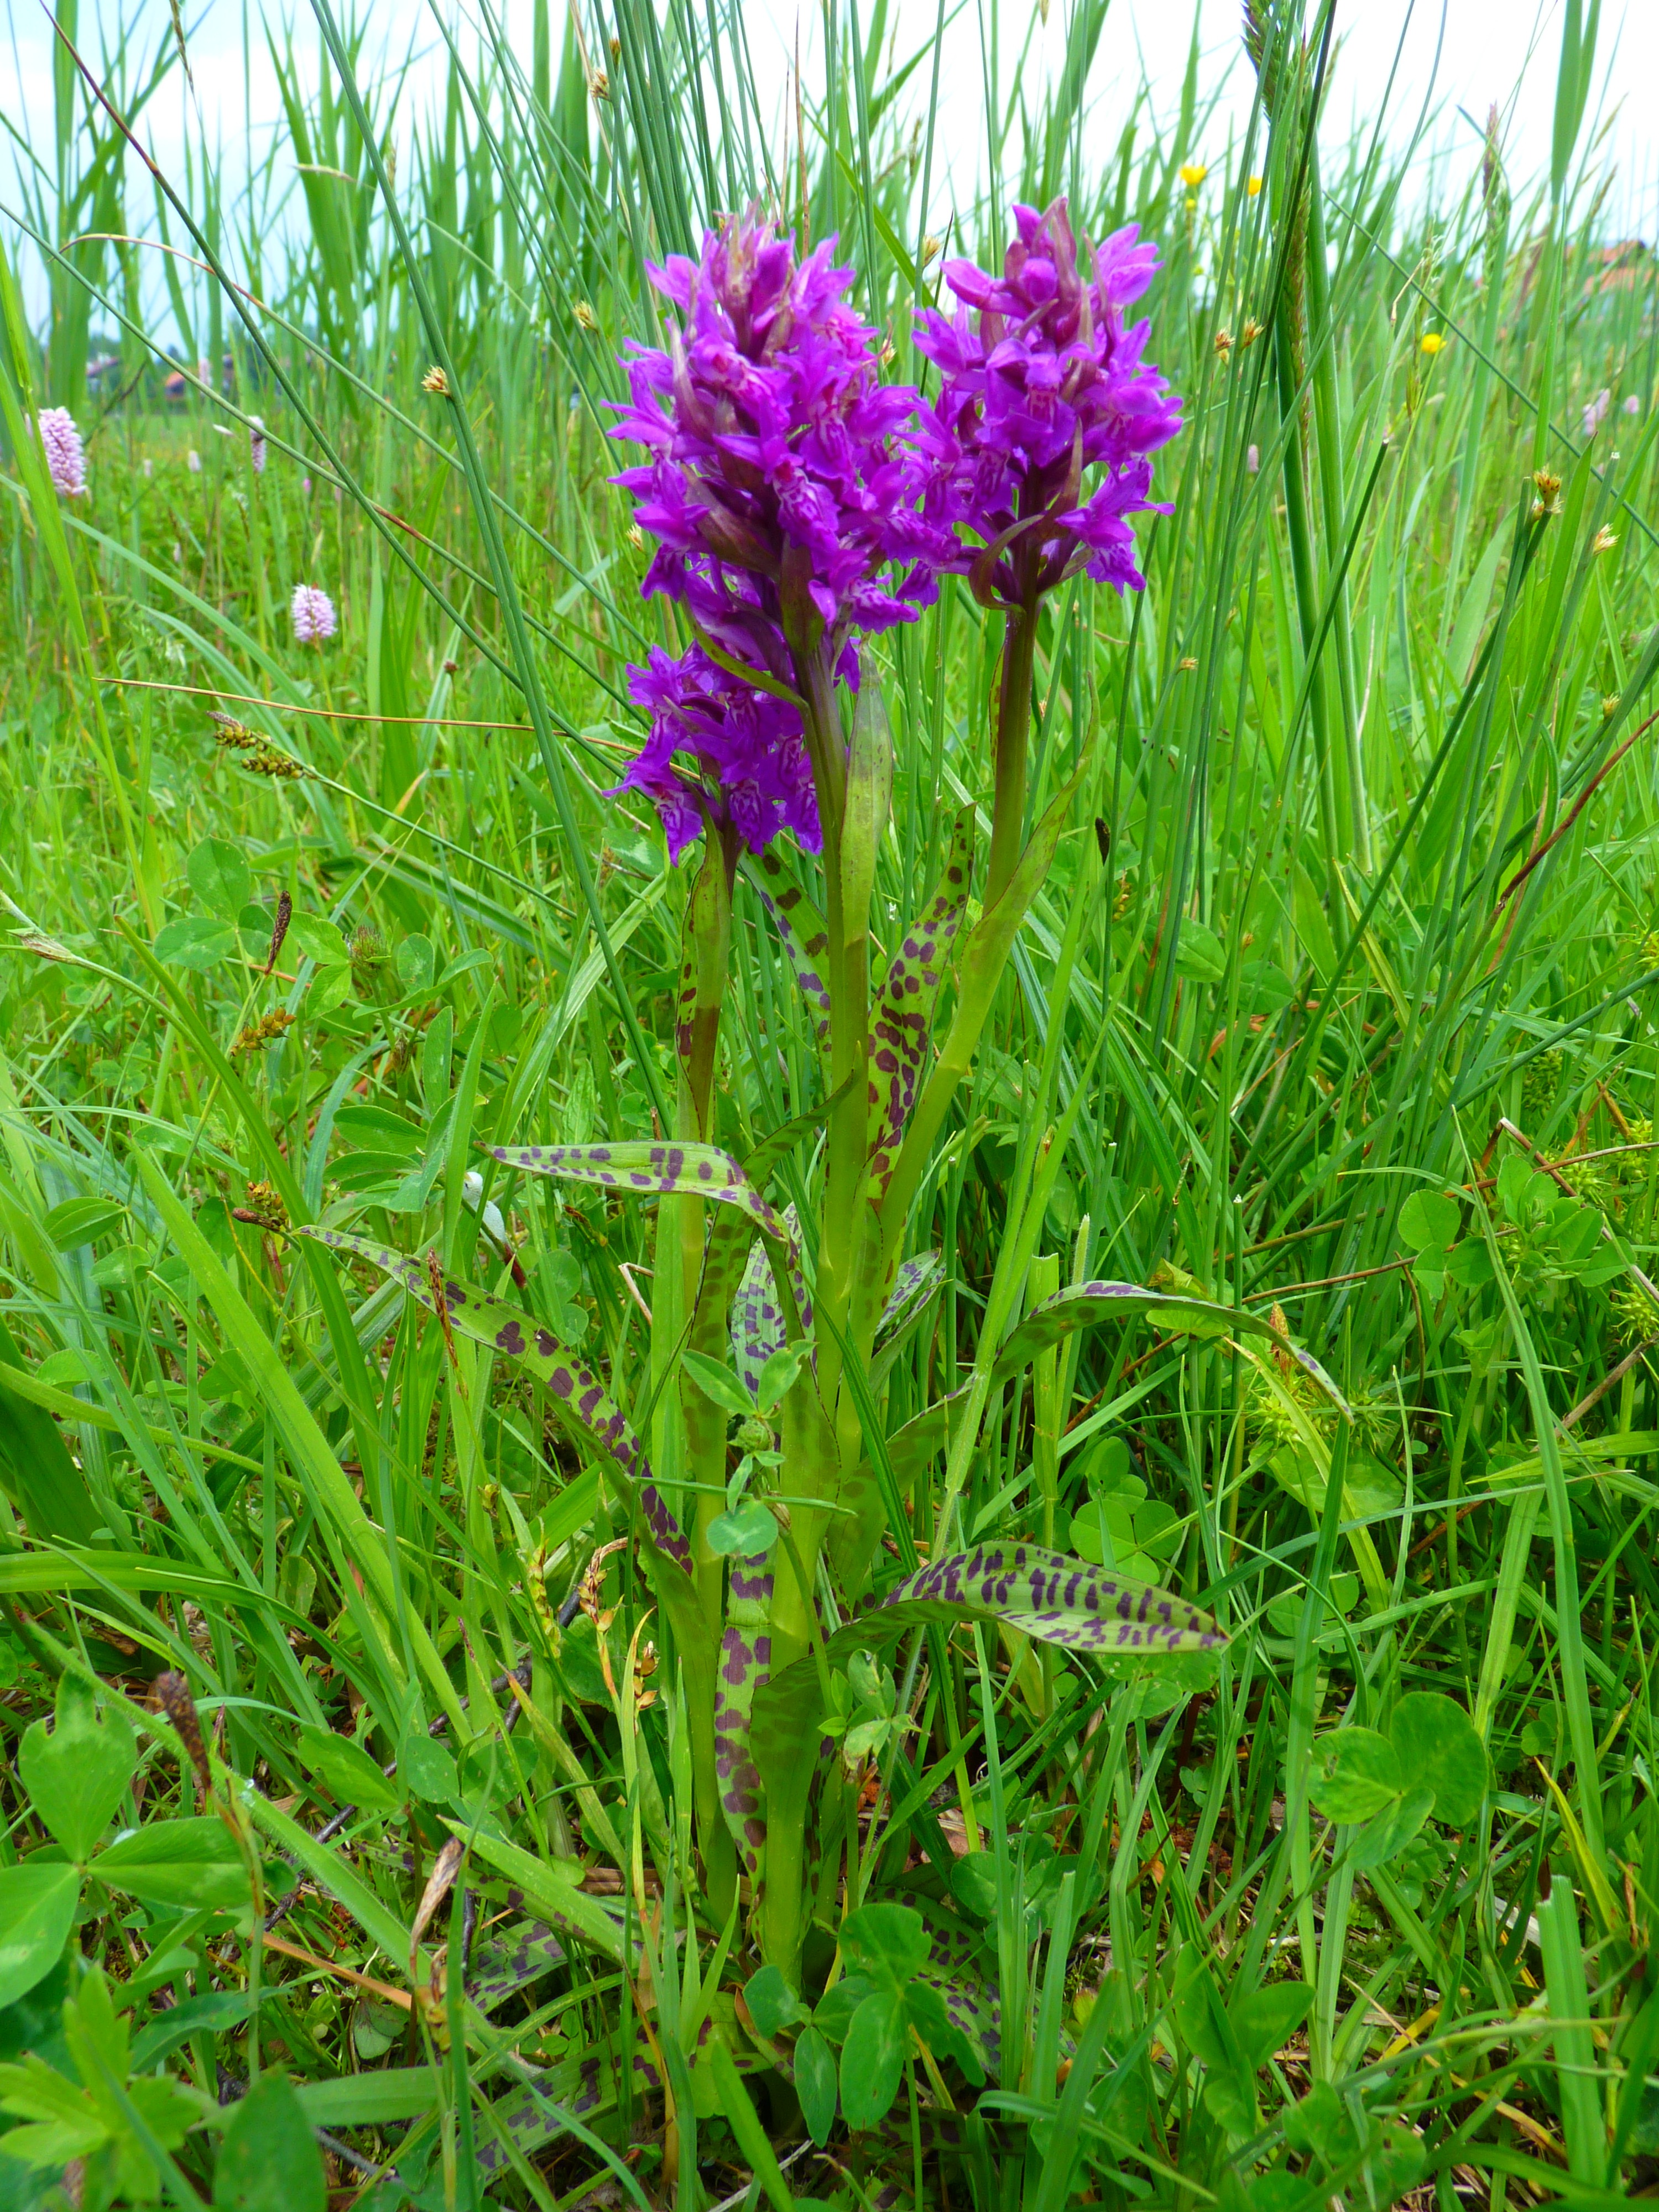
grass, plant, meadow, prairie, flower, herb, produce, vegetable, flora, orchid, wildflower, shrub, flowering plant, grass family, land plant, western marsh knabenkraut